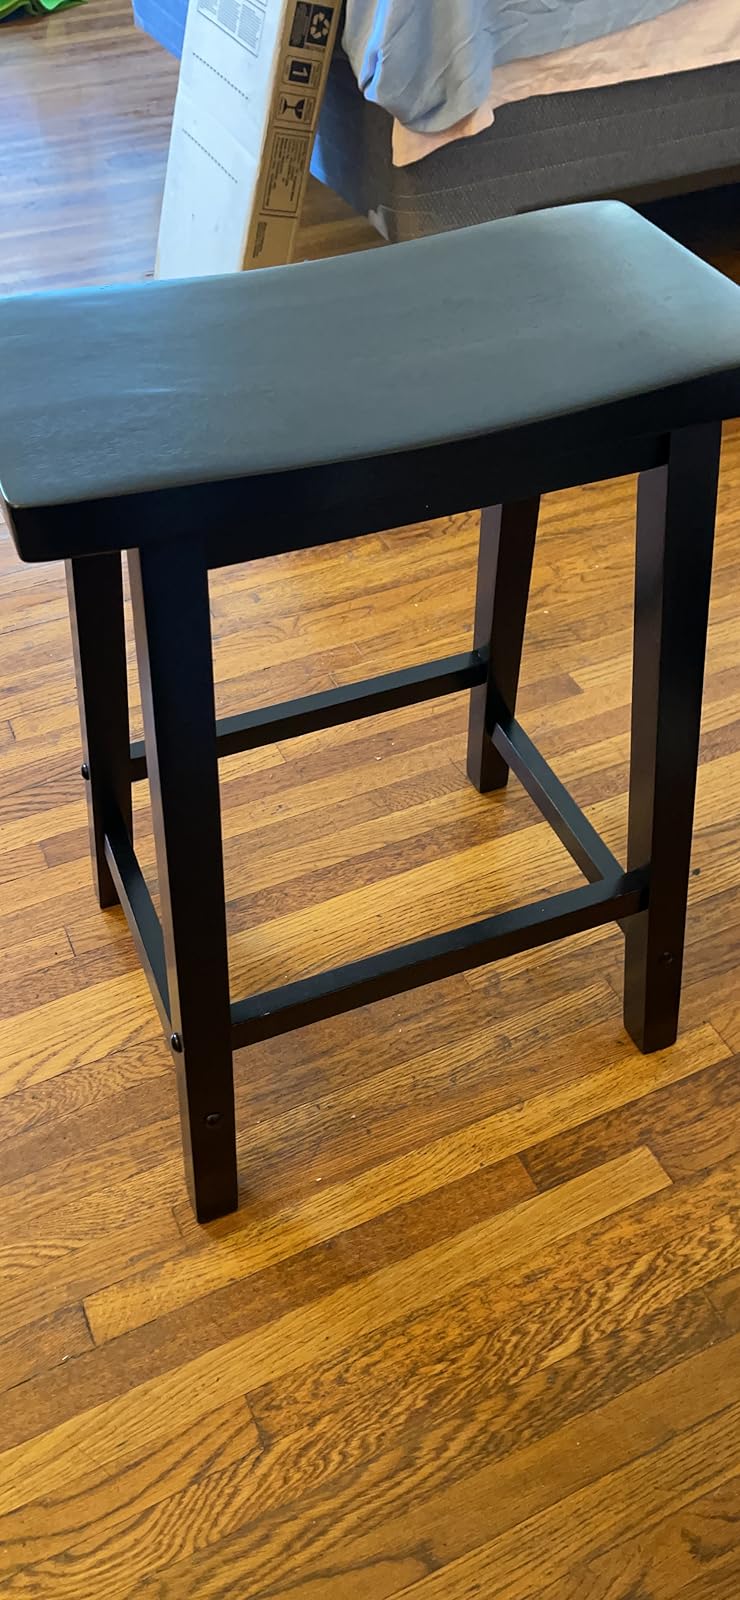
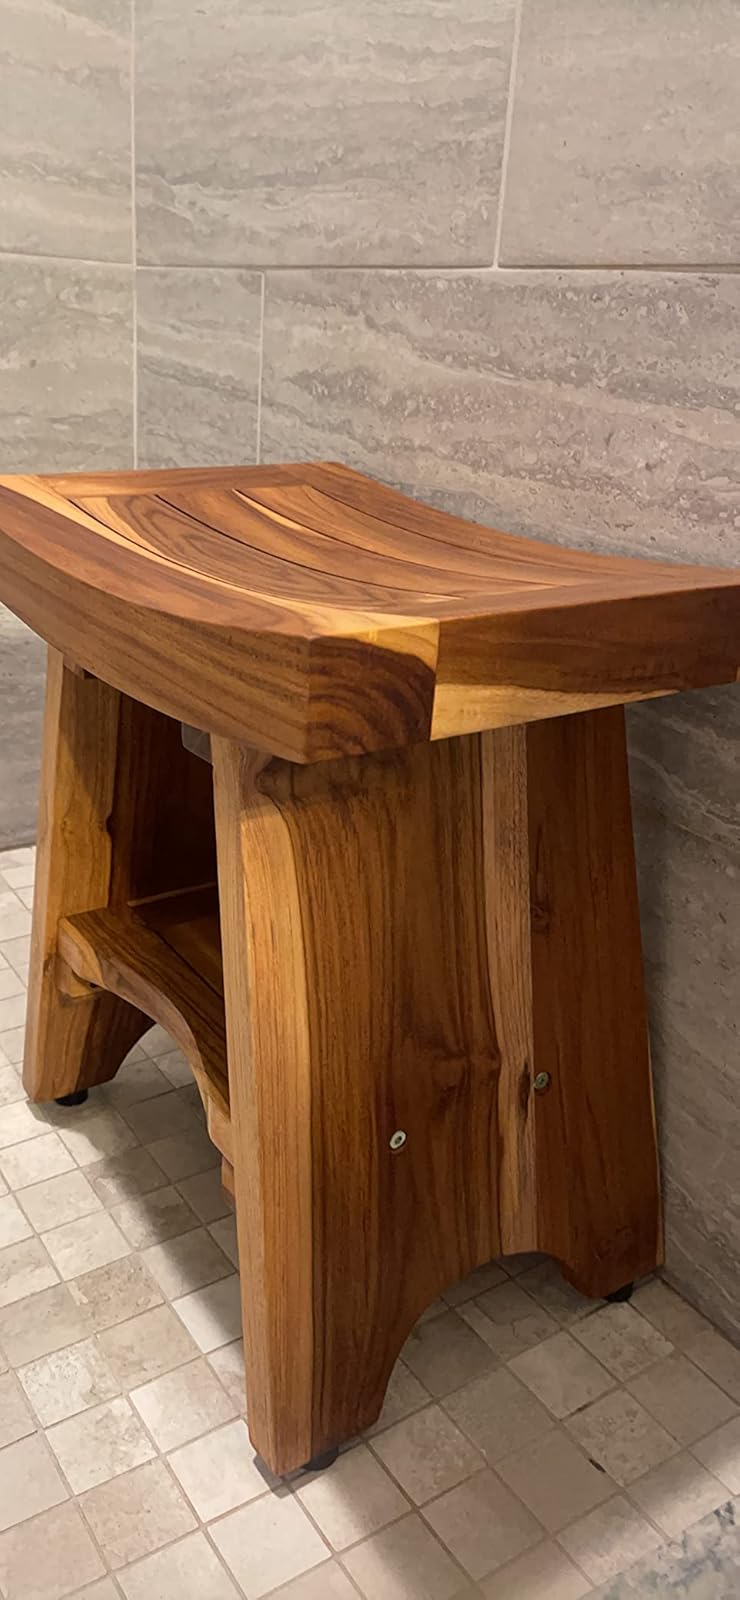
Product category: stool
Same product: no